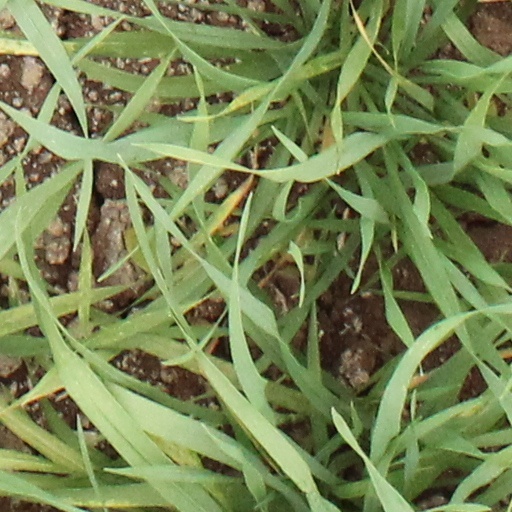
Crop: wheat